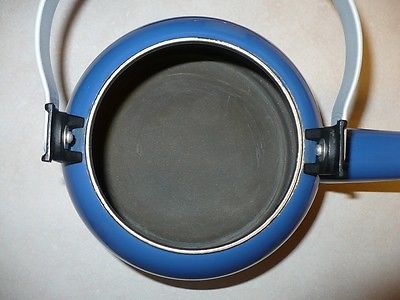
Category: kettle